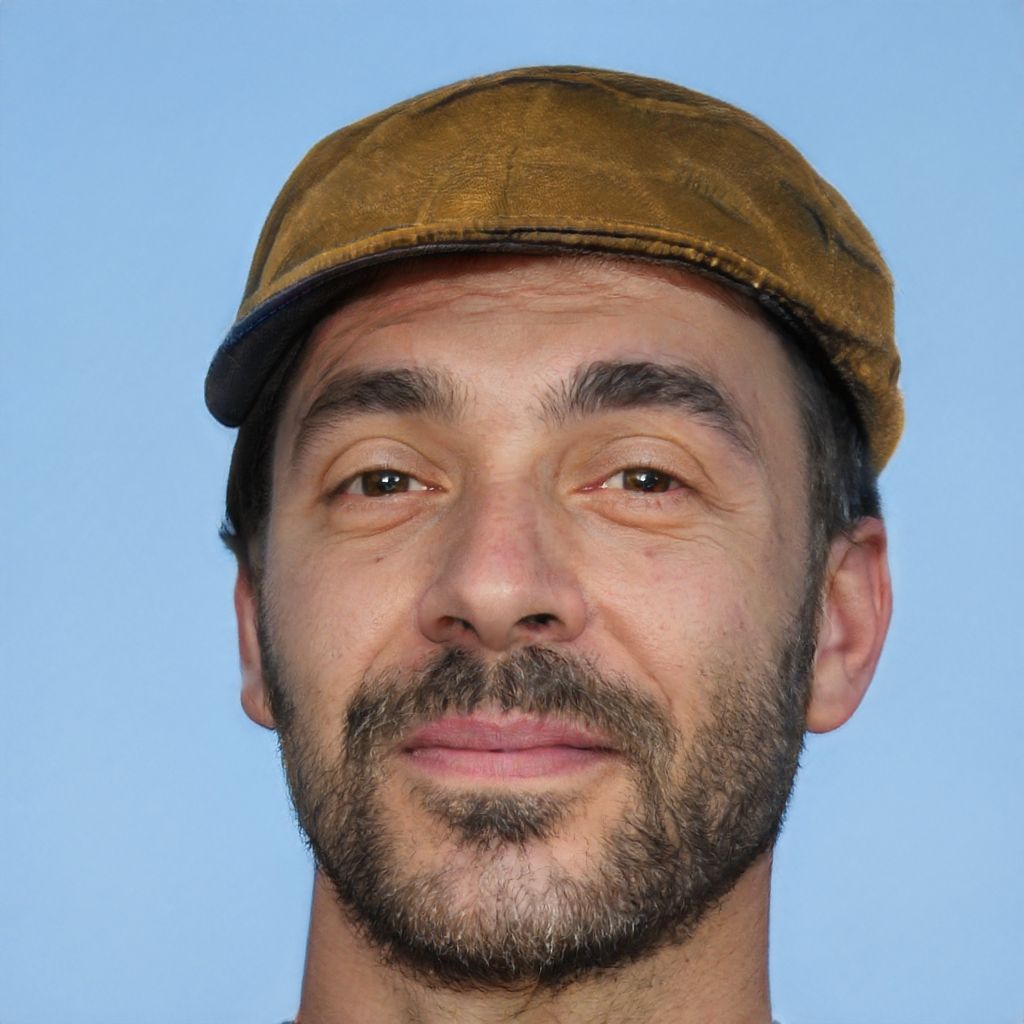
Gender: Male